Petar Filipović

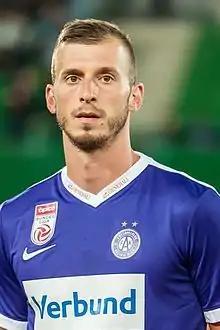
Filipović in 2016

Petar Filipović (born 14 September 1990) is a German professional footballer who plays as a defender for Austrian club Grazer AK.